Time Sculpture

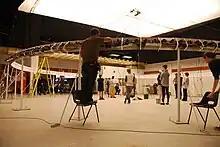
Technicians setting focus to the cameras secured to the circular system.

It took over a month and a half to assemble the engineering team who would work on creating the custom 360 moving image capture system. The rig which supported 200 Gigashot high-definition video cameras requisitioned from Toshiba, was 1.8 m-high and weighed over half a tonne. It was constructed in two halves, each covering 180 degrees of the inward view of a 14 m circular space in the centre of the constructed set. Once the rig itself was assembled, it took a team of four technicians three days to set the focus and alignment on all 200 cameras. Technology devised by electrical engineer Richard Glover was used to synchronously activate the entire system from a single remote control.